2013 Norwegian Football Cup

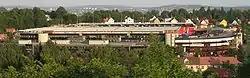
Ullevaal Stadion, Oslo – venue for the Norwegian Cup final

The 2013 Norwegian Football Cup was the 108th season of the Norwegian annual knockout football tournament. It began with qualification matches in March 2013. The first round was played 17 April 2013 and the tournament ended with the final on 24 November 2013, which Molde won by beating Rosenborg 4–2.